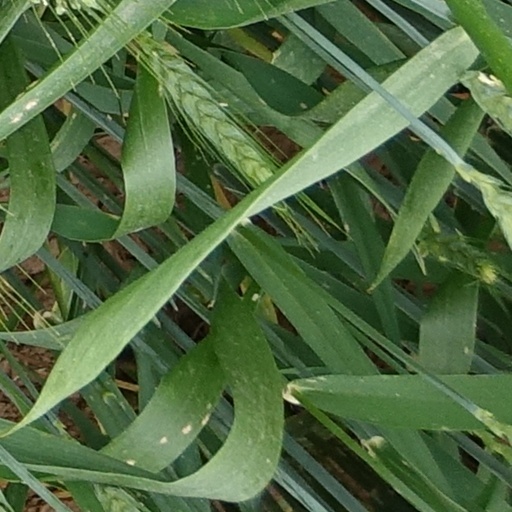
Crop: wheat